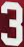
Number: 3